Surface subgroup conjecture

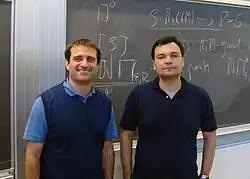
Jeremy Kahn and Vladimir Markovic who first proved the conjecture, Aarhus, 2012.

In mathematics, the surface subgroup conjecture of Friedhelm Waldhausen states that the fundamental group of every closed, irreducible 3-manifold with infinite fundamental group has a surface subgroup. By "surface subgroup" we mean the fundamental group of a closed surface not the 2-sphere. This problem is listed as Problem 3.75 in Robion Kirby's problem list.